Nitzavim

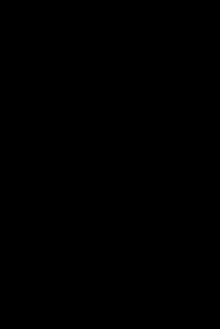
Rabbi Akiva (illustration from the 1568 Mantua Haggadah)

Explaining an assertion by Rabbi Jose, Rabbi Joḥanan deduced from the parallel use of word "covenant" in Deuteronomy 29:24 and Daniel 9:27 that the land sown with "brimstone and salt" foretold in Deuteronomy 29:21–24 was the same seven years of barren soil inflicted by Israel's enemy in Daniel 9:27.